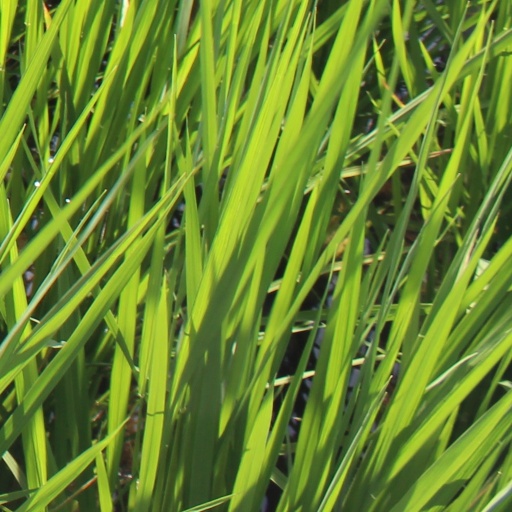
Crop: rice